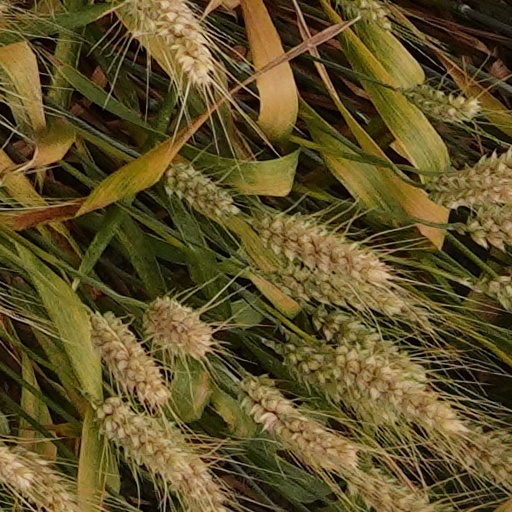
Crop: wheat